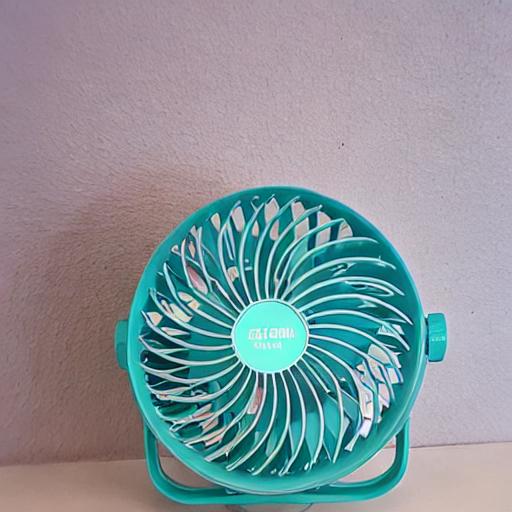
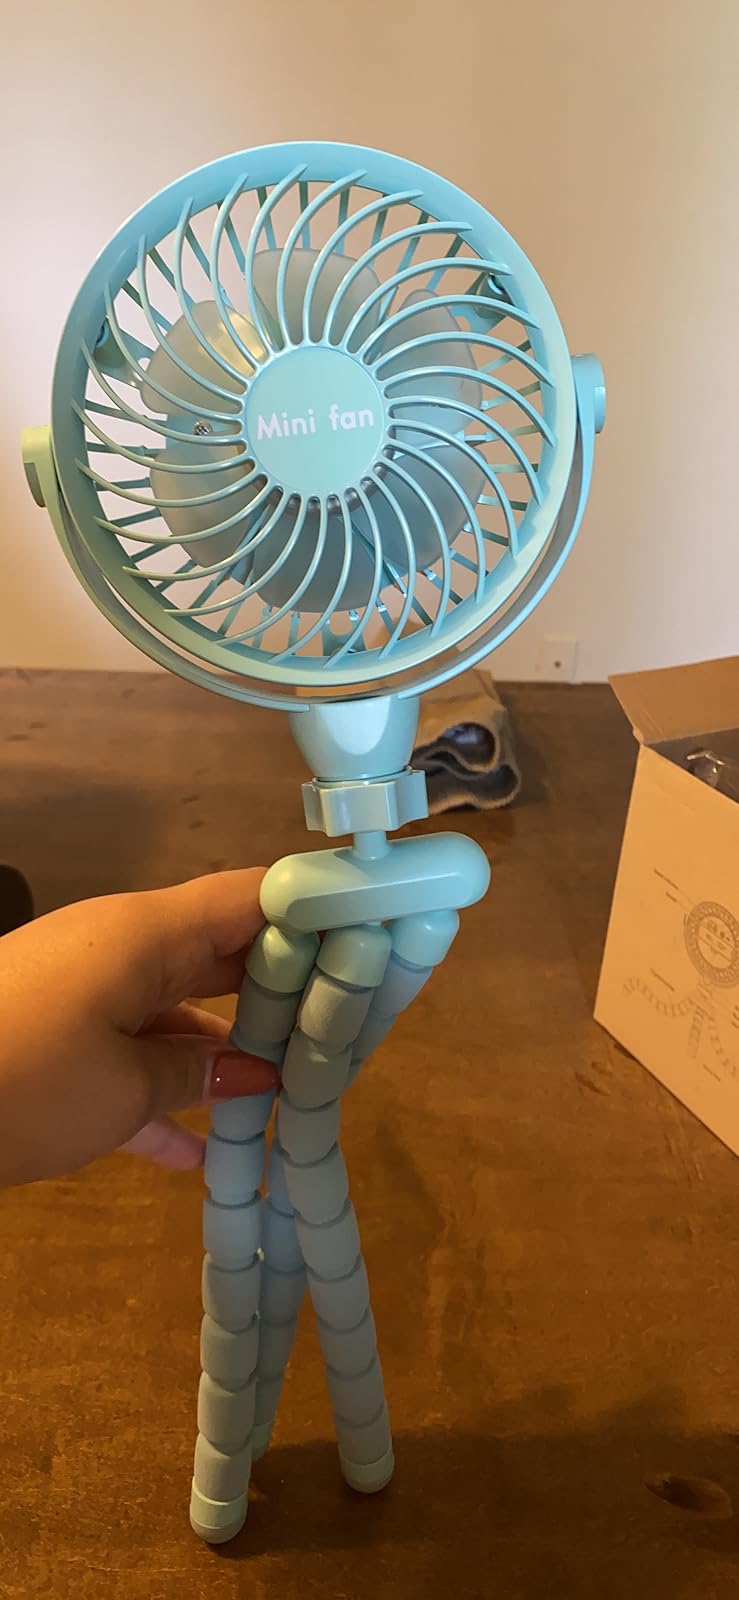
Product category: fan
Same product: no